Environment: lab
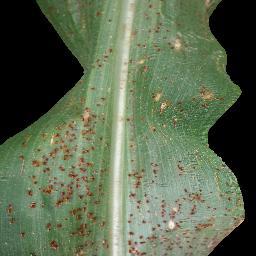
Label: common_rust